MALBATT

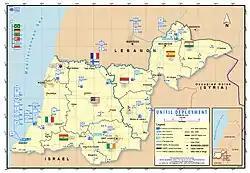
MALBATT positions within the United Nations Interim Force in Lebanon (UNIFIL) in 2018.

From June 2004 until December 2006, MALBATT military personnel deployed to the United Nations Operation in Burundi (ONUB). In the aftermath of the 2006 East Timorese crisis, MALBATT forces were deployed as part of United Nations Integrated Mission in East Timor (UNMIT) through the Operation Astute led by Australia. The contingent involved in providing assistance in human resource development activities through various training programs in East Timor efforts to rebuild their country. Since 2007, the Malaysian government has authorised the participation of Malaysian Armed Forces (MAF) through MALBATT to join other countries peacekeeping forces to enforce Resolution 1701 of the United Nations Security Council as part of the United Nations Interim Force in Lebanon (UNIFIL). By 2008, neighbouring Royal Brunei Armed Forces (RBAF) also form a part of MALBATT forces in Lebanon. Until May 2024, a total of five Malaysian peacekeepers have died during the mission. MALBATT military and police personnel have also been deployed to the United Nations–African Union Mission in Darfur (UNAMID) from 2007 until 2020. In 2009, fourteen officers from the Ministry of Defence (MINDEF), which is part of the MALBATT contingent took part as arms monitor for the United Nations Mission in Nepal (UNMIN).